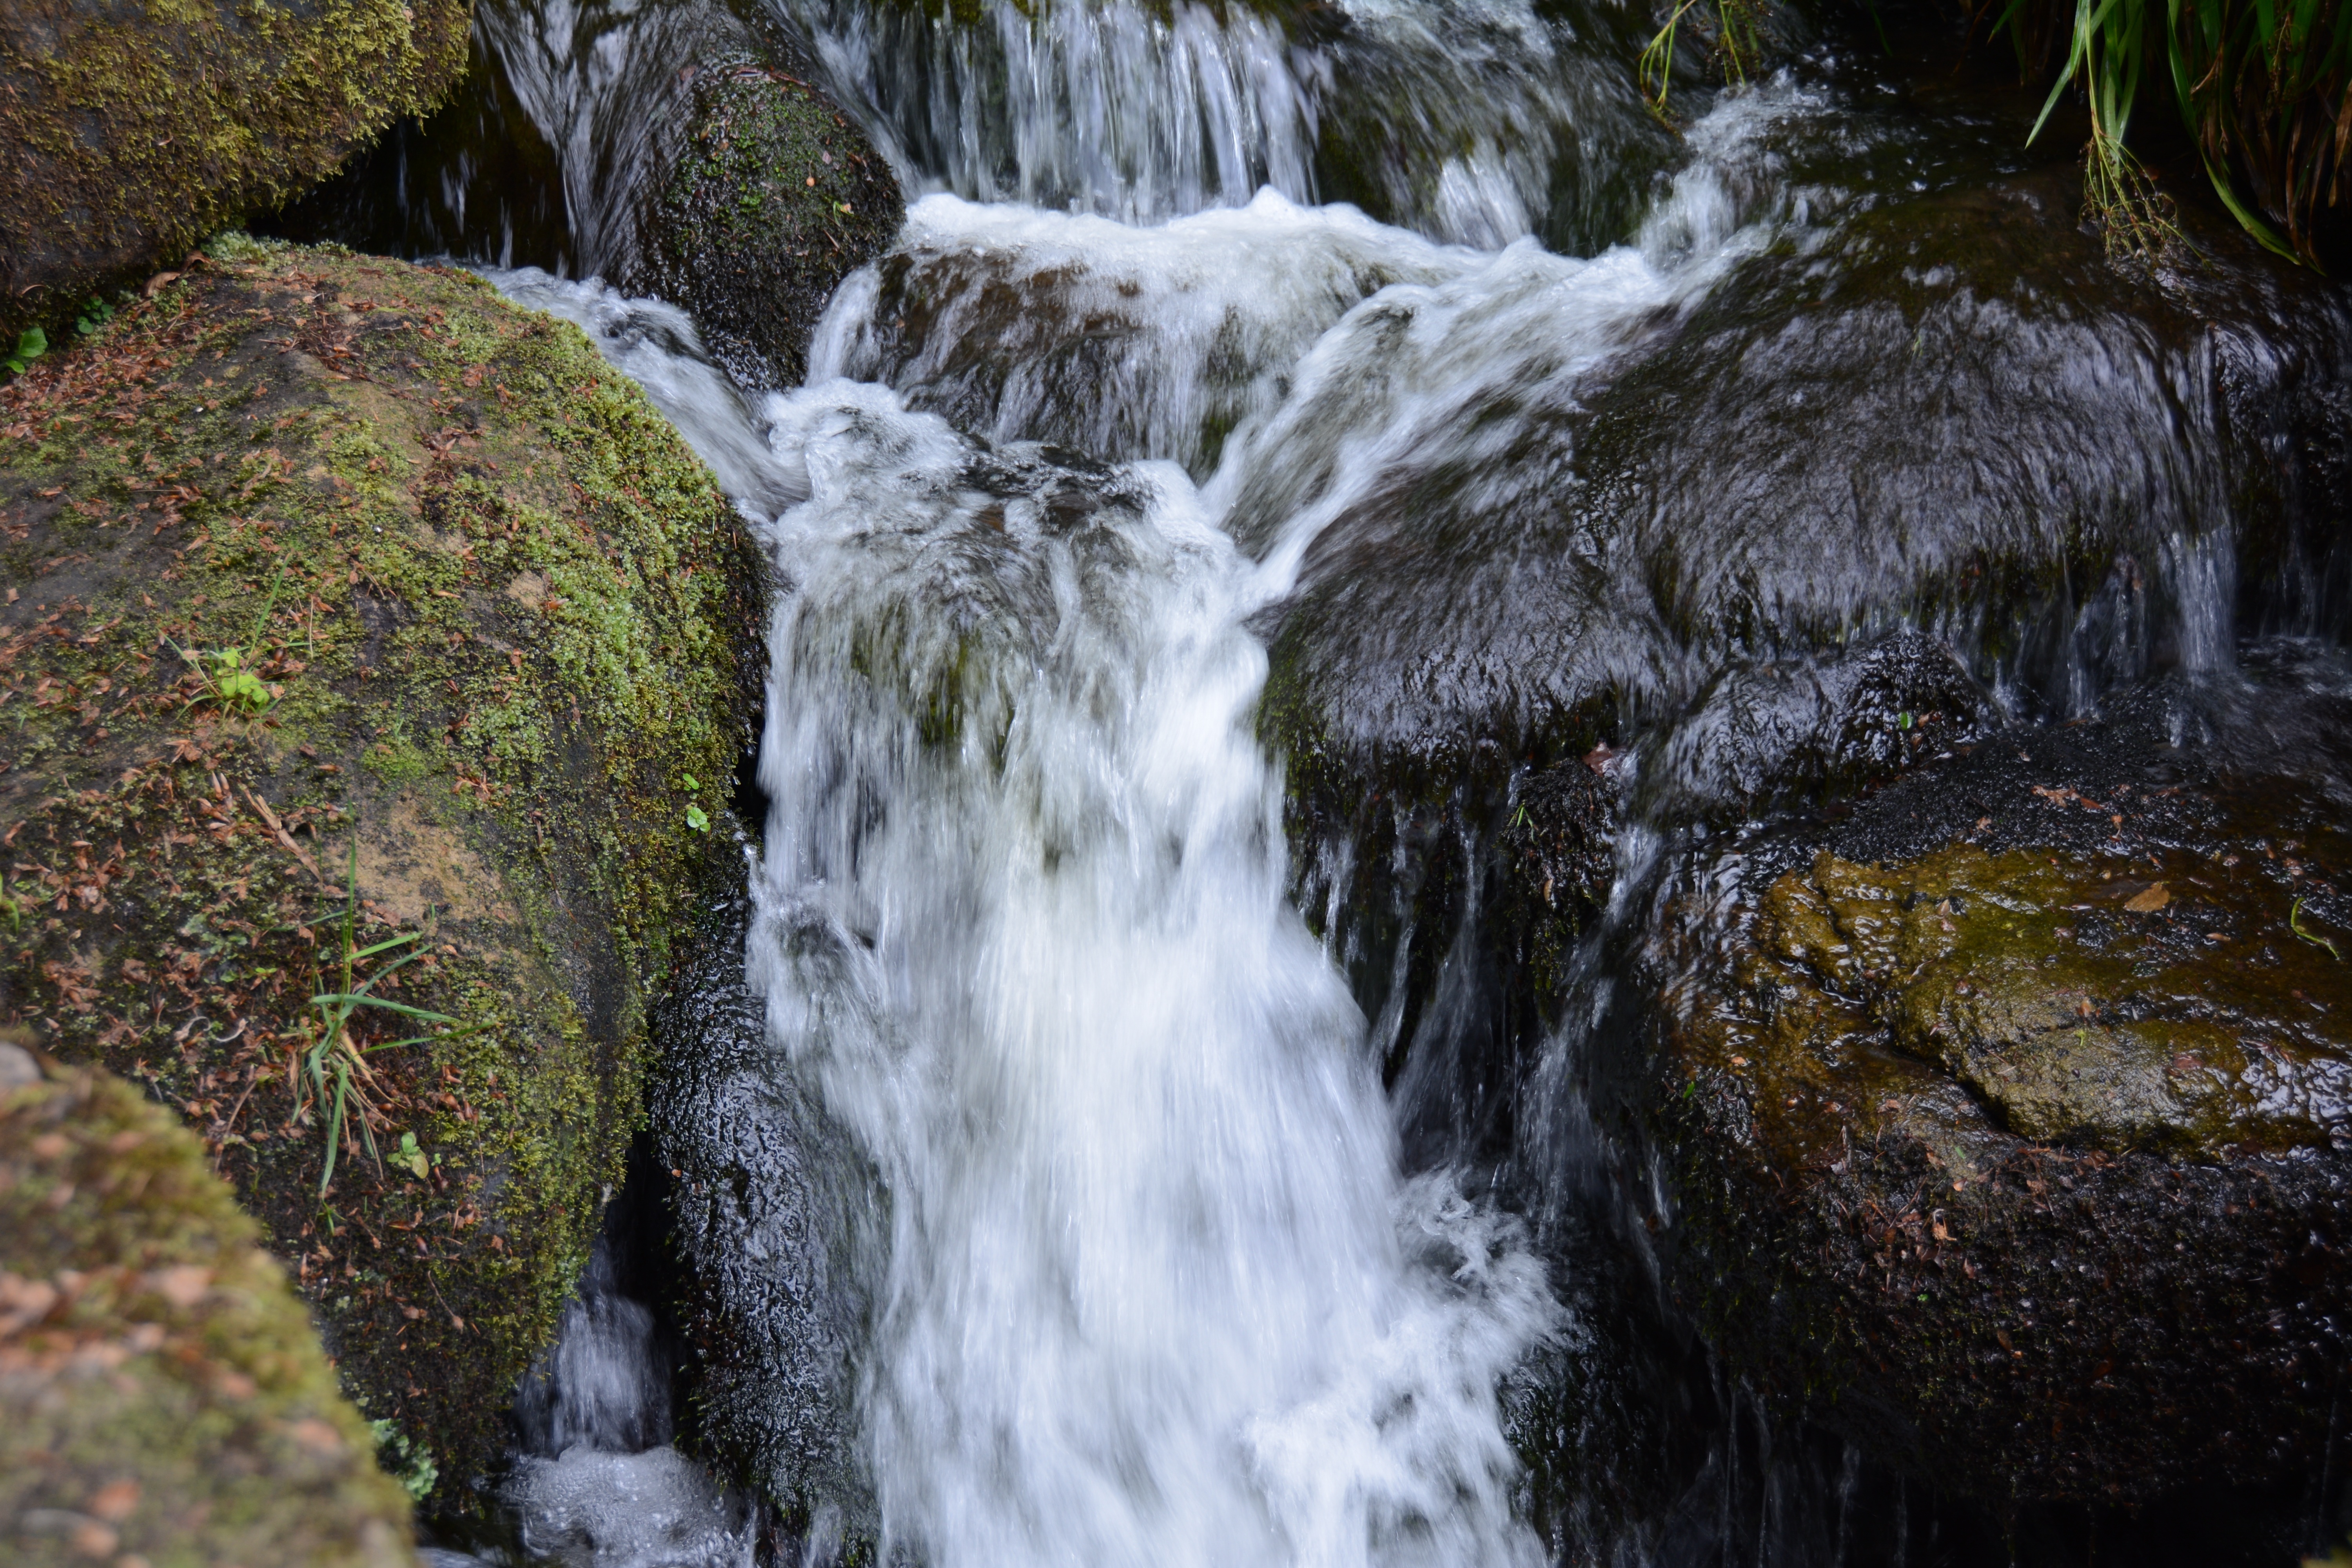
landscape, water, nature, rock, waterfall, mountain, wet, river, stone, stream, cascade, scenic, autumn, rapid, body of water, rocks, wasserfall, water feature, watercourse